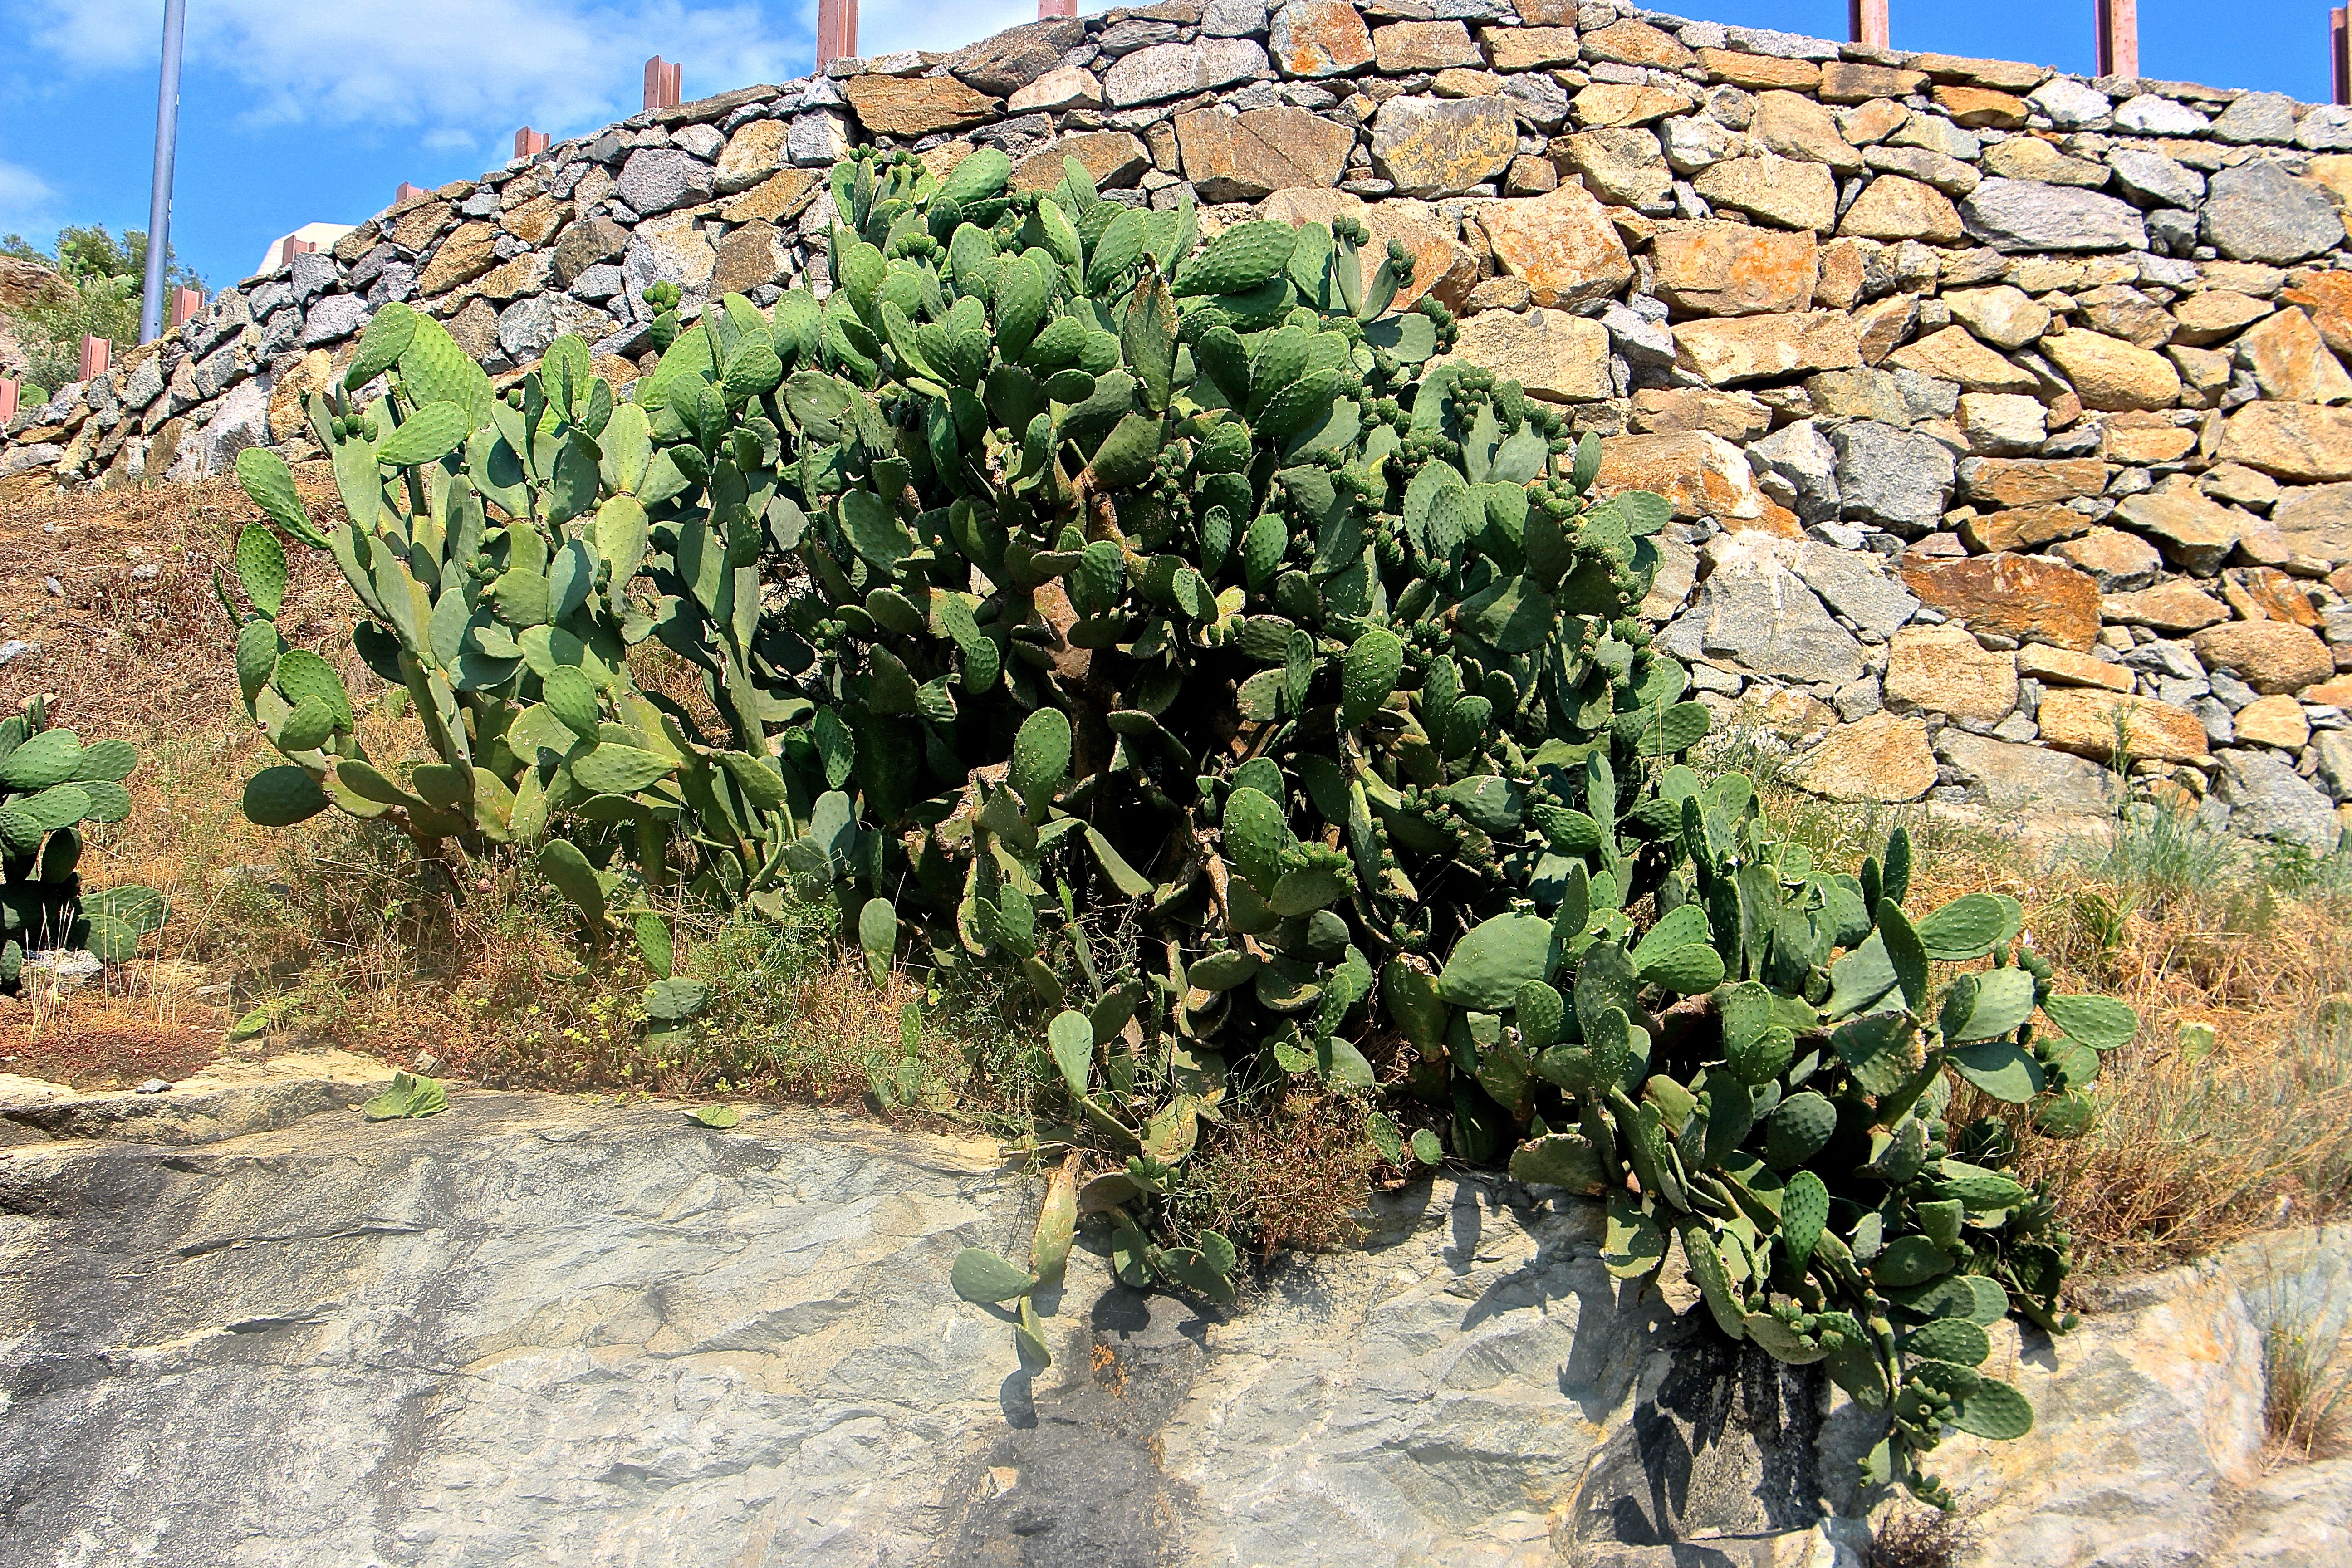
tree, nature, prickly, cactus, plant, fruit, flower, food, green, produce, soil, botany, agriculture, garden, flora, shrub, spur, flowering plant, cactus greenhouse, woody plant, land plant, arecales